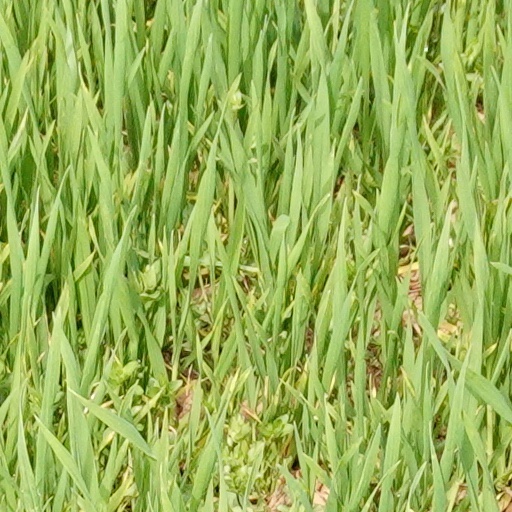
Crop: wheat